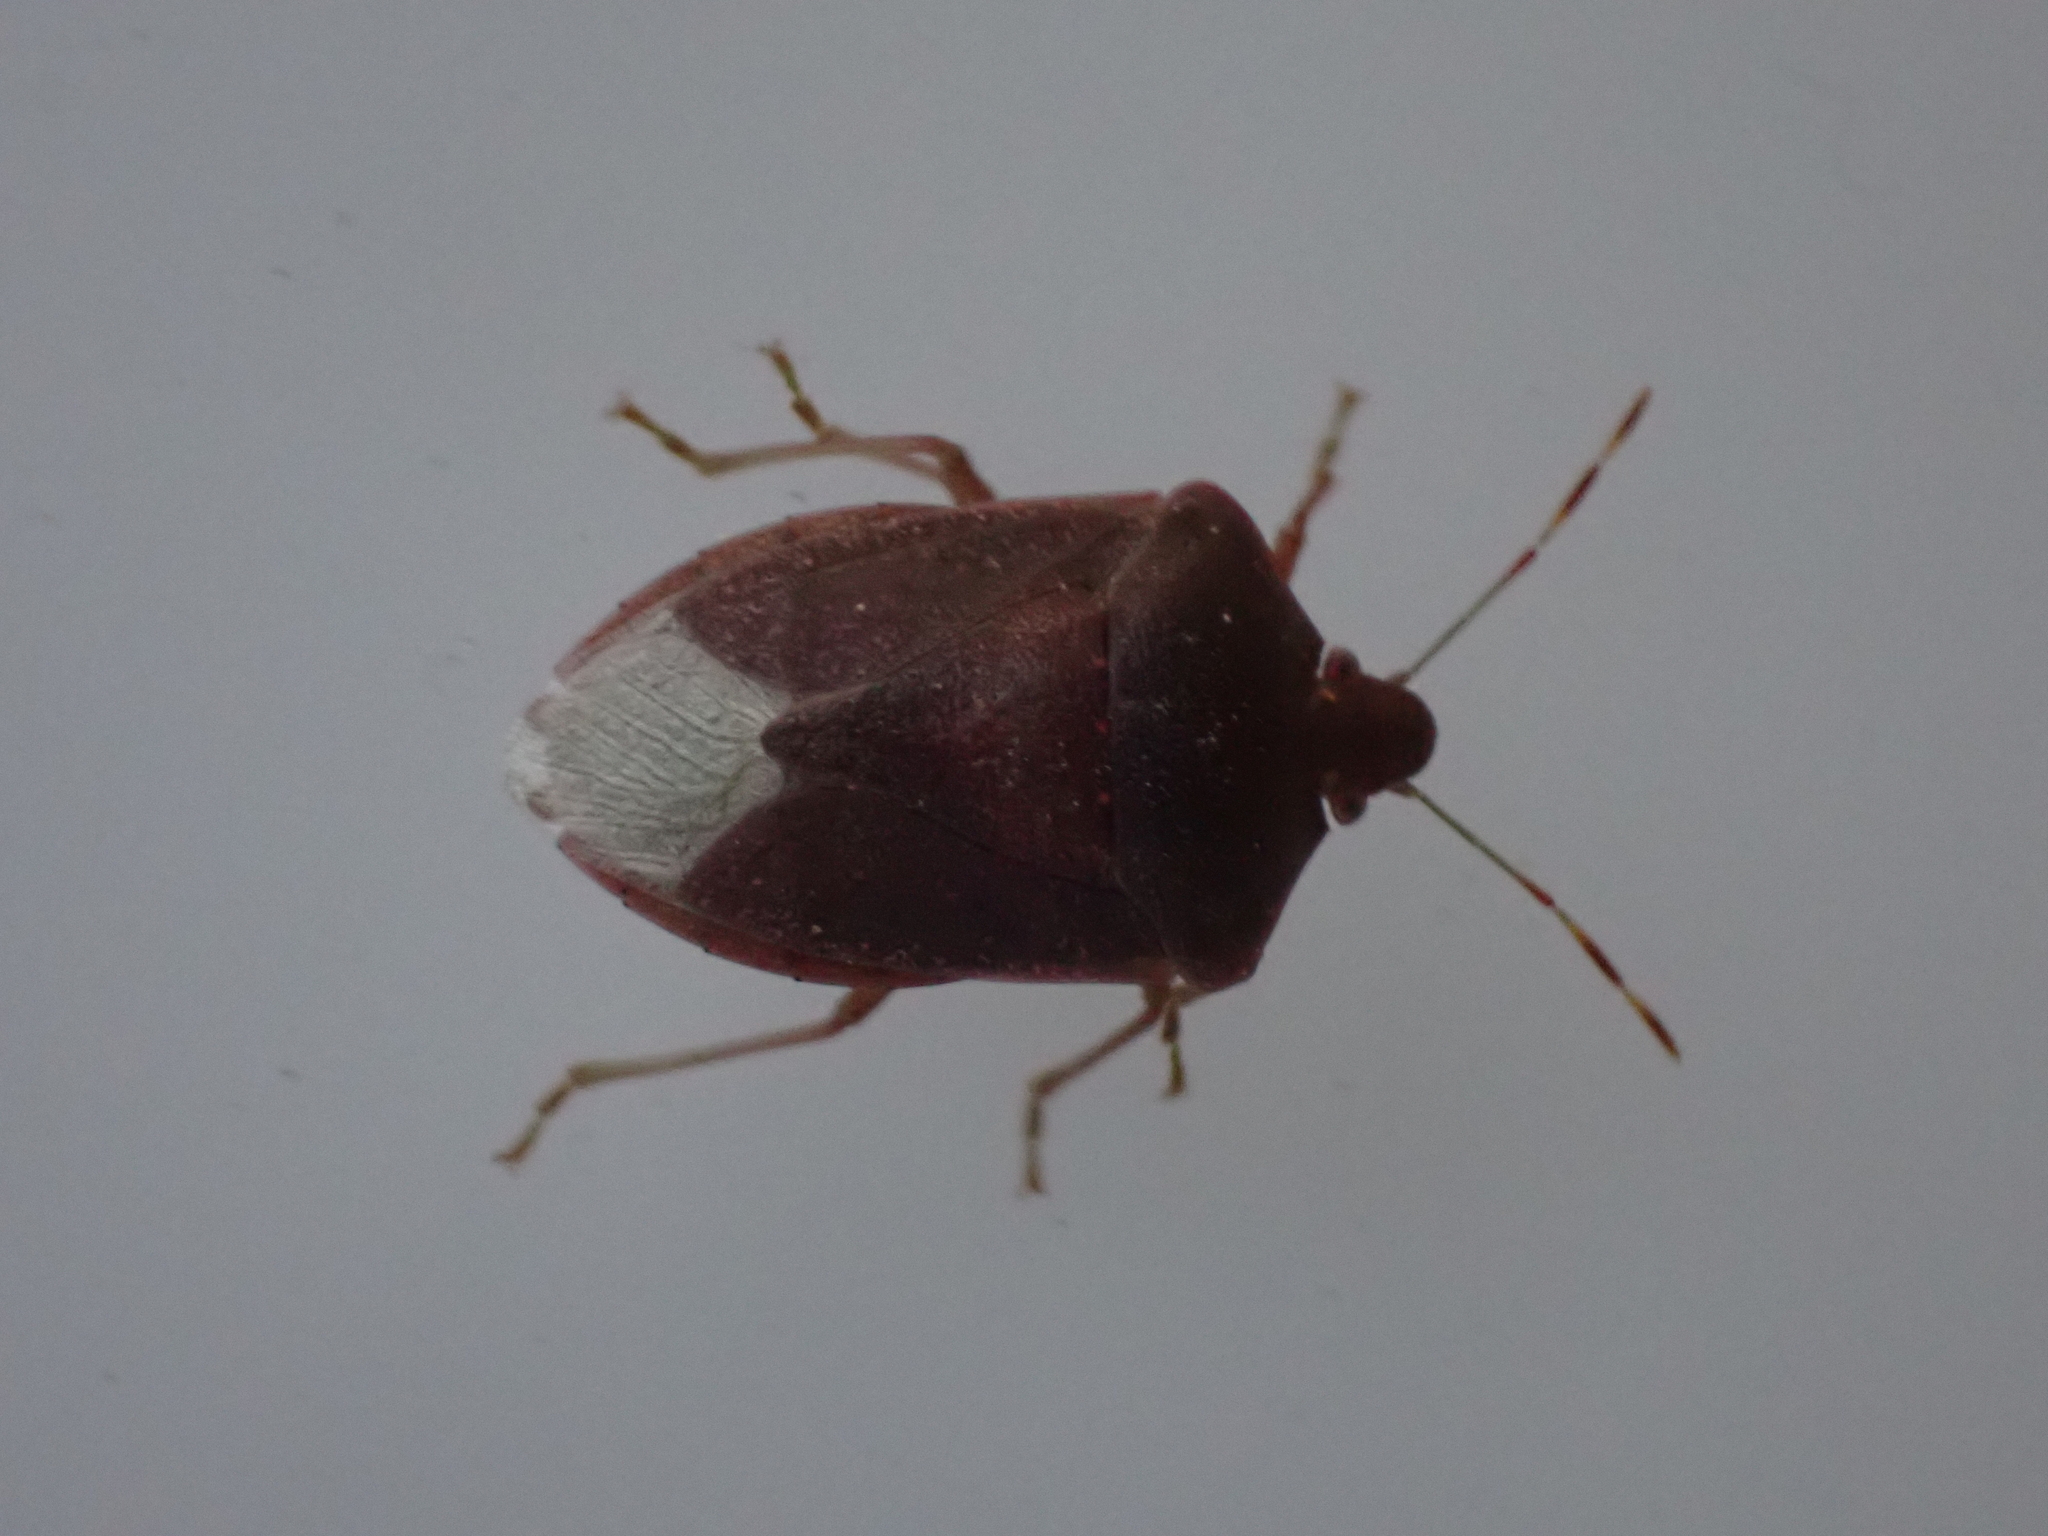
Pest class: stink_bug